Chitwan District

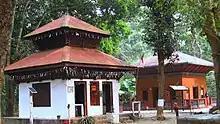
Valmiki Ashram

The people inhabiting the Chitwan District are predominantly peasant farmers cultivating mainly food and cash crops such as rice, maize, wheat, beans, lentils, mustard and Vegetables. The district is the major maize-producing area in Nepal, with an area under maize cultivation of in the year 2003–04. Maize is cultivated on irrigated /seasonal irrigated land in winter and spring, and on rain fed land in summer. Because it is easily accessible by good roads, maize produced in the district can be easily distributed to other parts of the country. Poultry is also a significant industry in Chitwan.